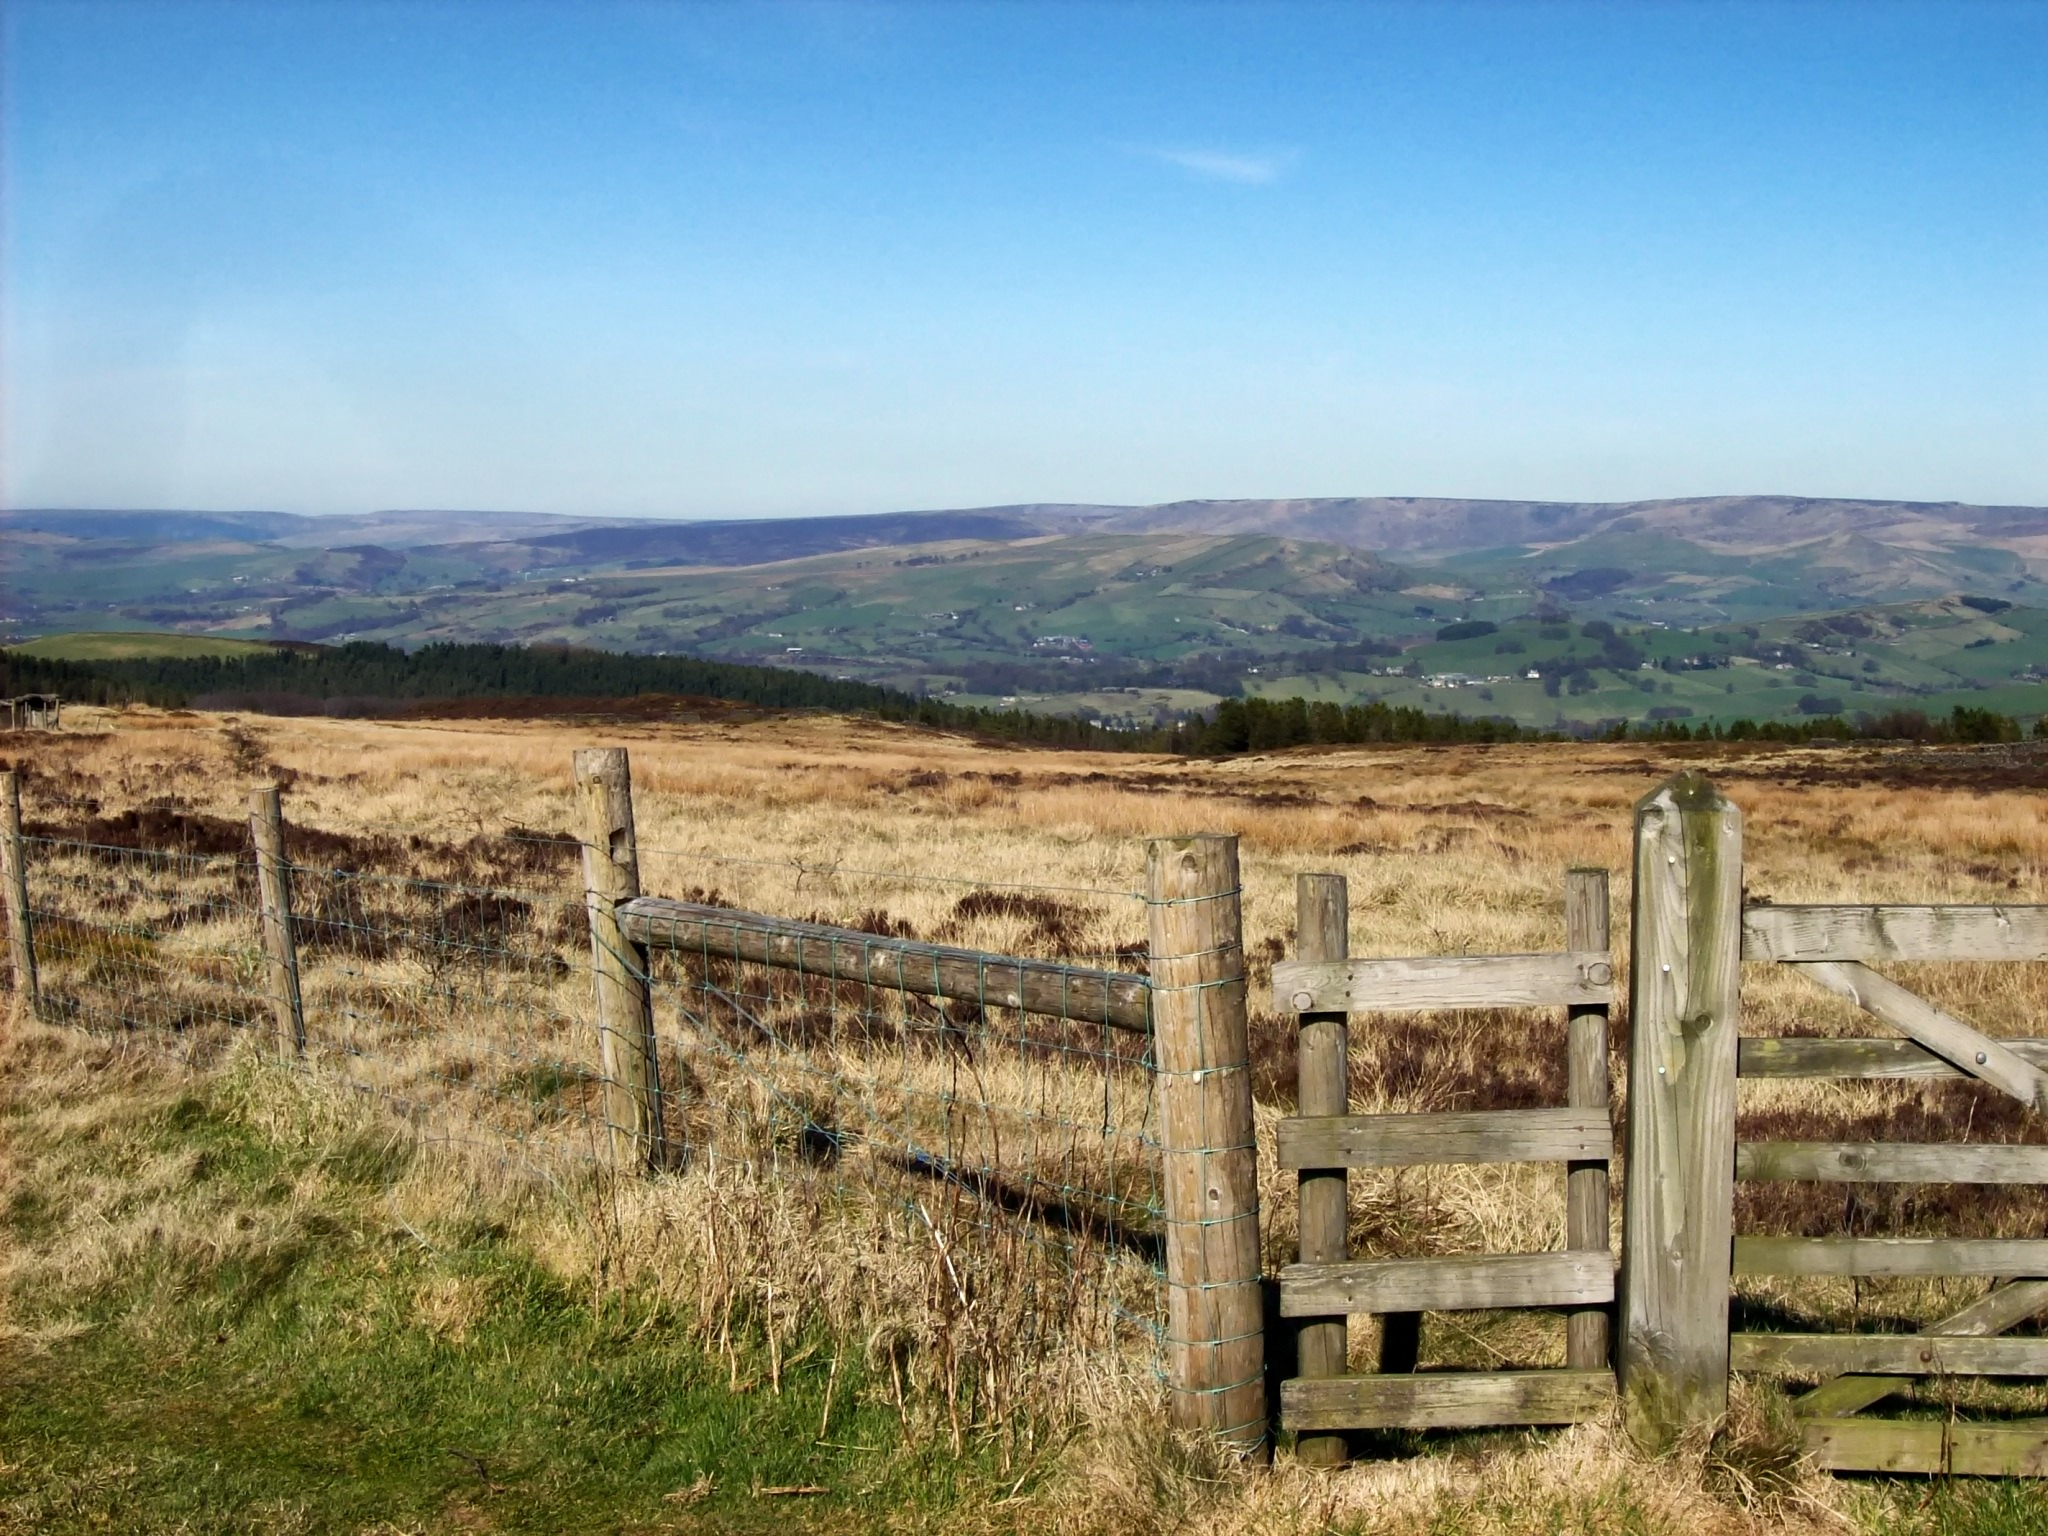
landscape, nature, wilderness, mountain, fence, sky, trail, field, prairie, countryside, hill, valley, country, rural, scenic, pasture, ranch, soil, agriculture, plain, england, outside, moors, clouds, geology, grassland, ruins, plateau, derbyshire, ecosystem, moorland, great britain, steppe, rural area, natural environment